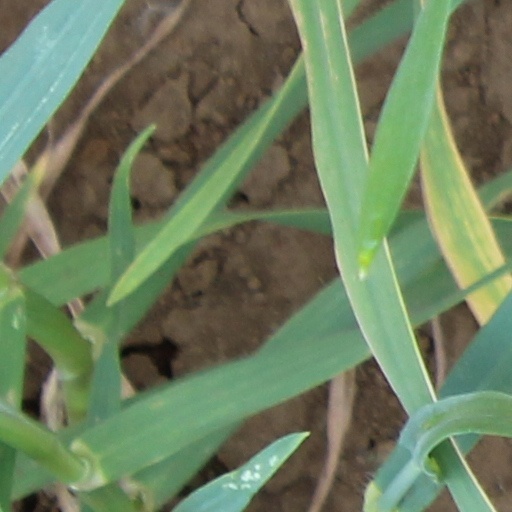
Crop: wheat